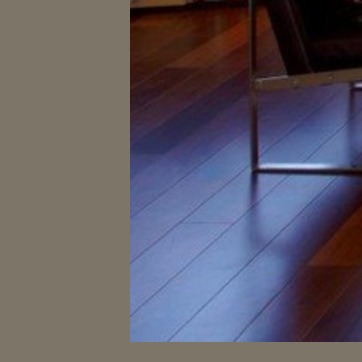
Material: wood